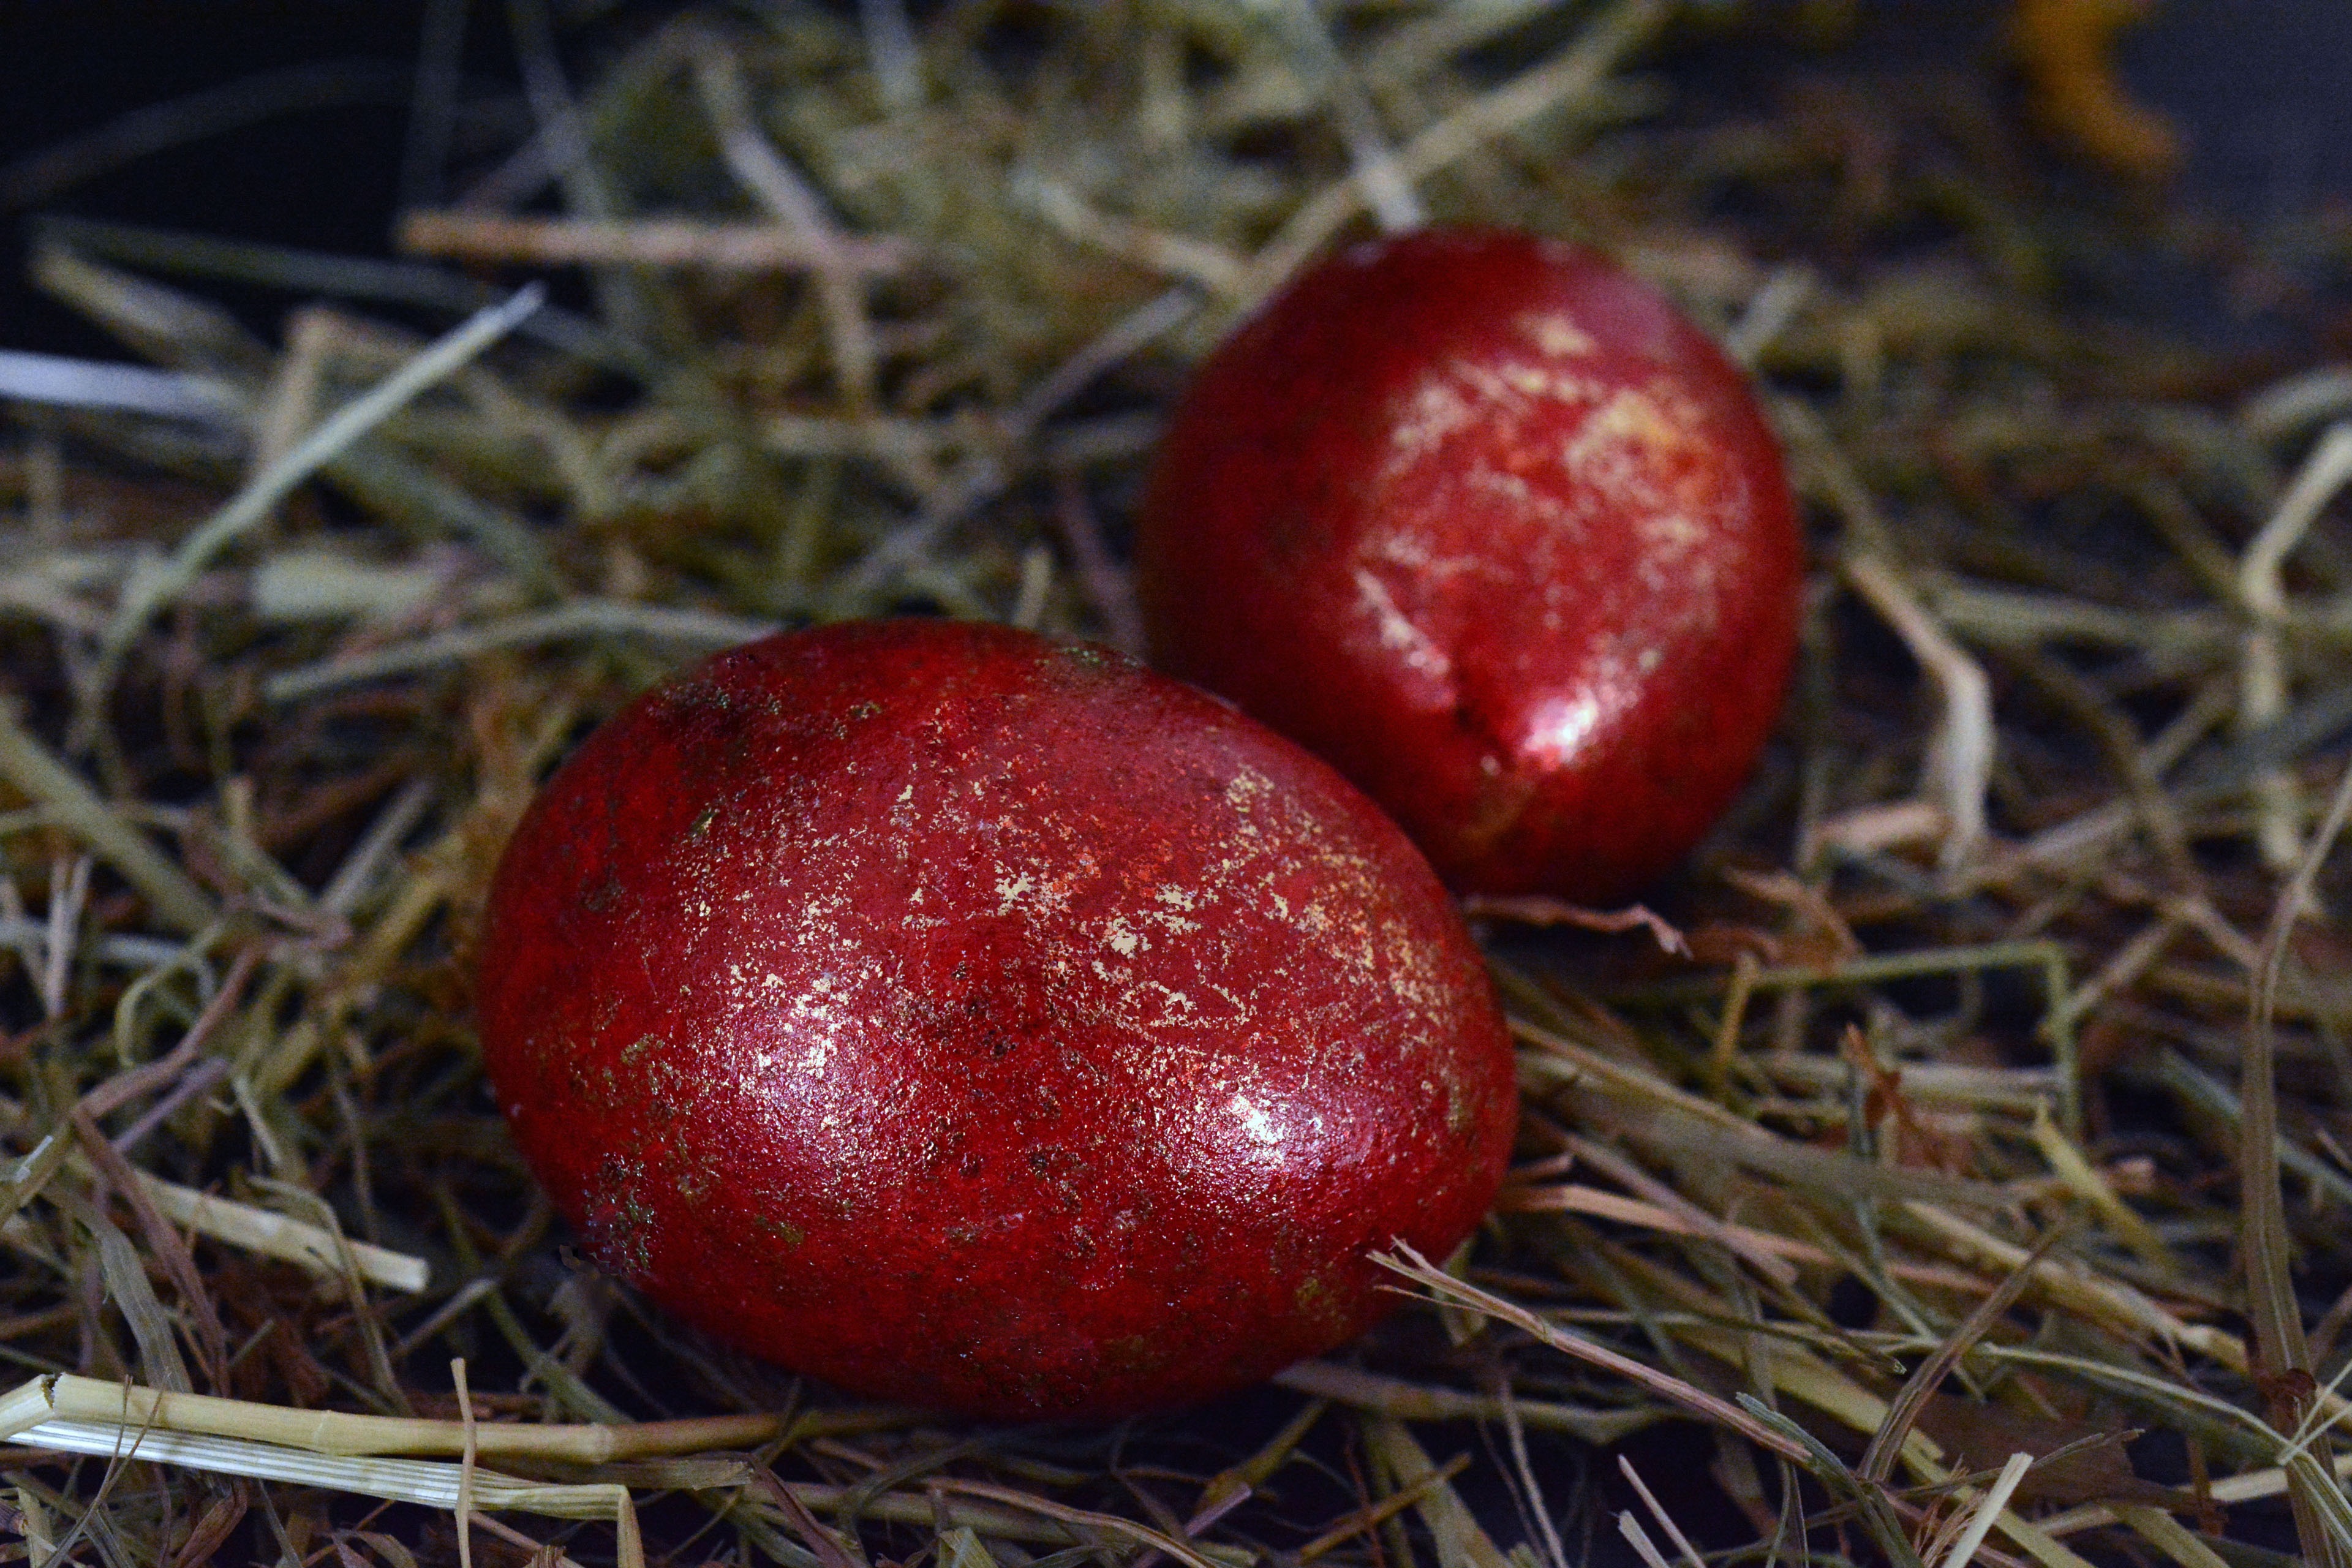
branch, plant, hay, fruit, cute, decoration, food, red, produce, vegetable, color, egg, radish, painted, easter, custom, shiny, easter eggs, easter decoration, easter egg, happy easter, easter decorations, colorful eggs, easter greetings, land plant